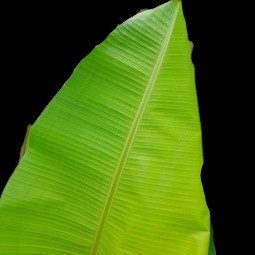
Label: Sulphur